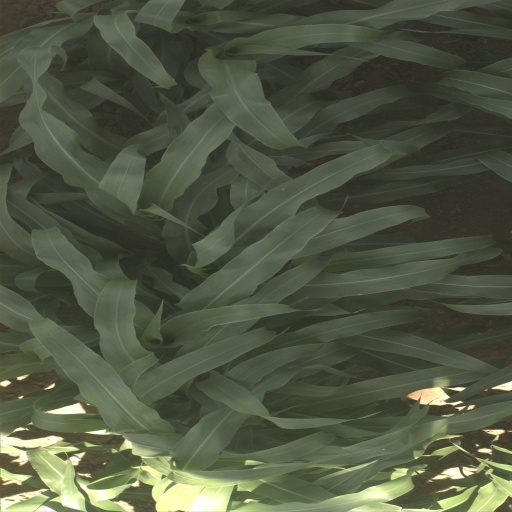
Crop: sorghum